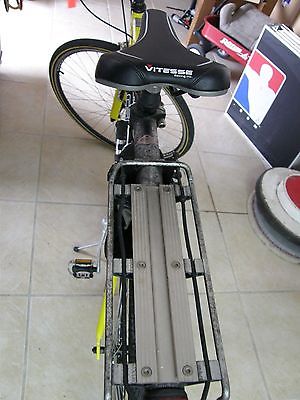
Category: bicycle